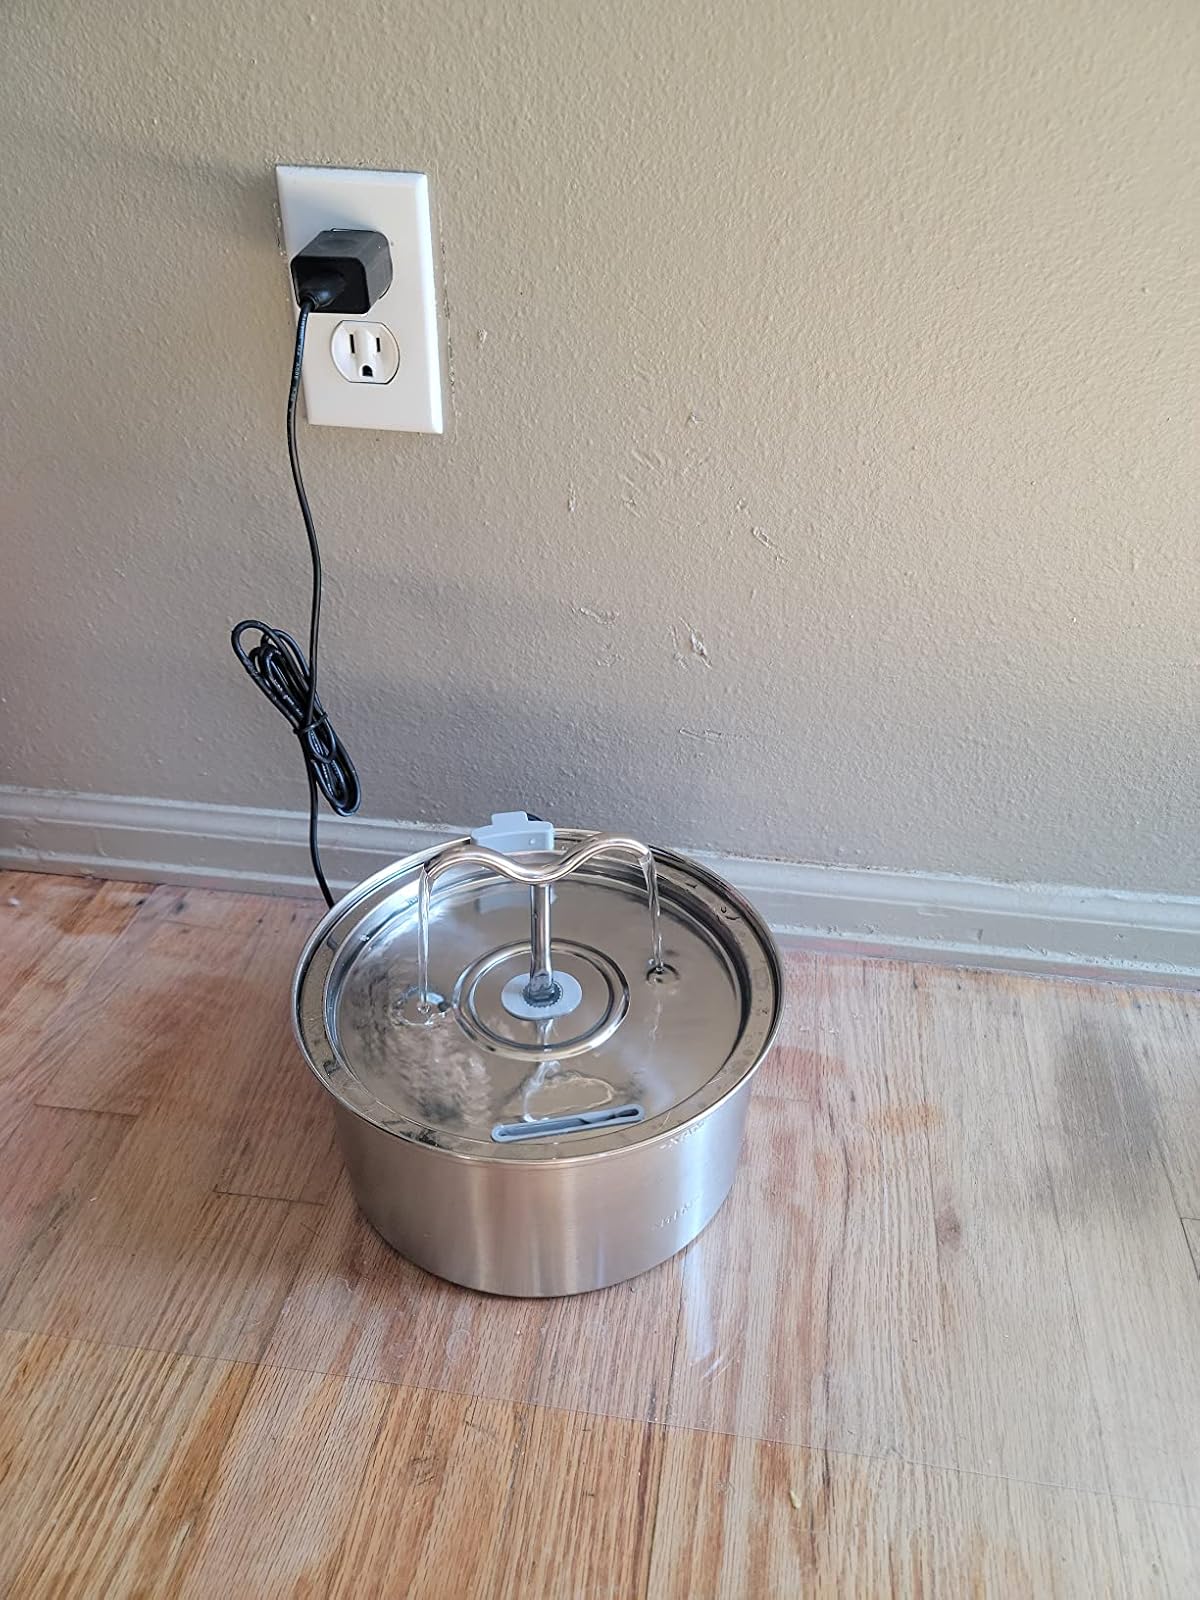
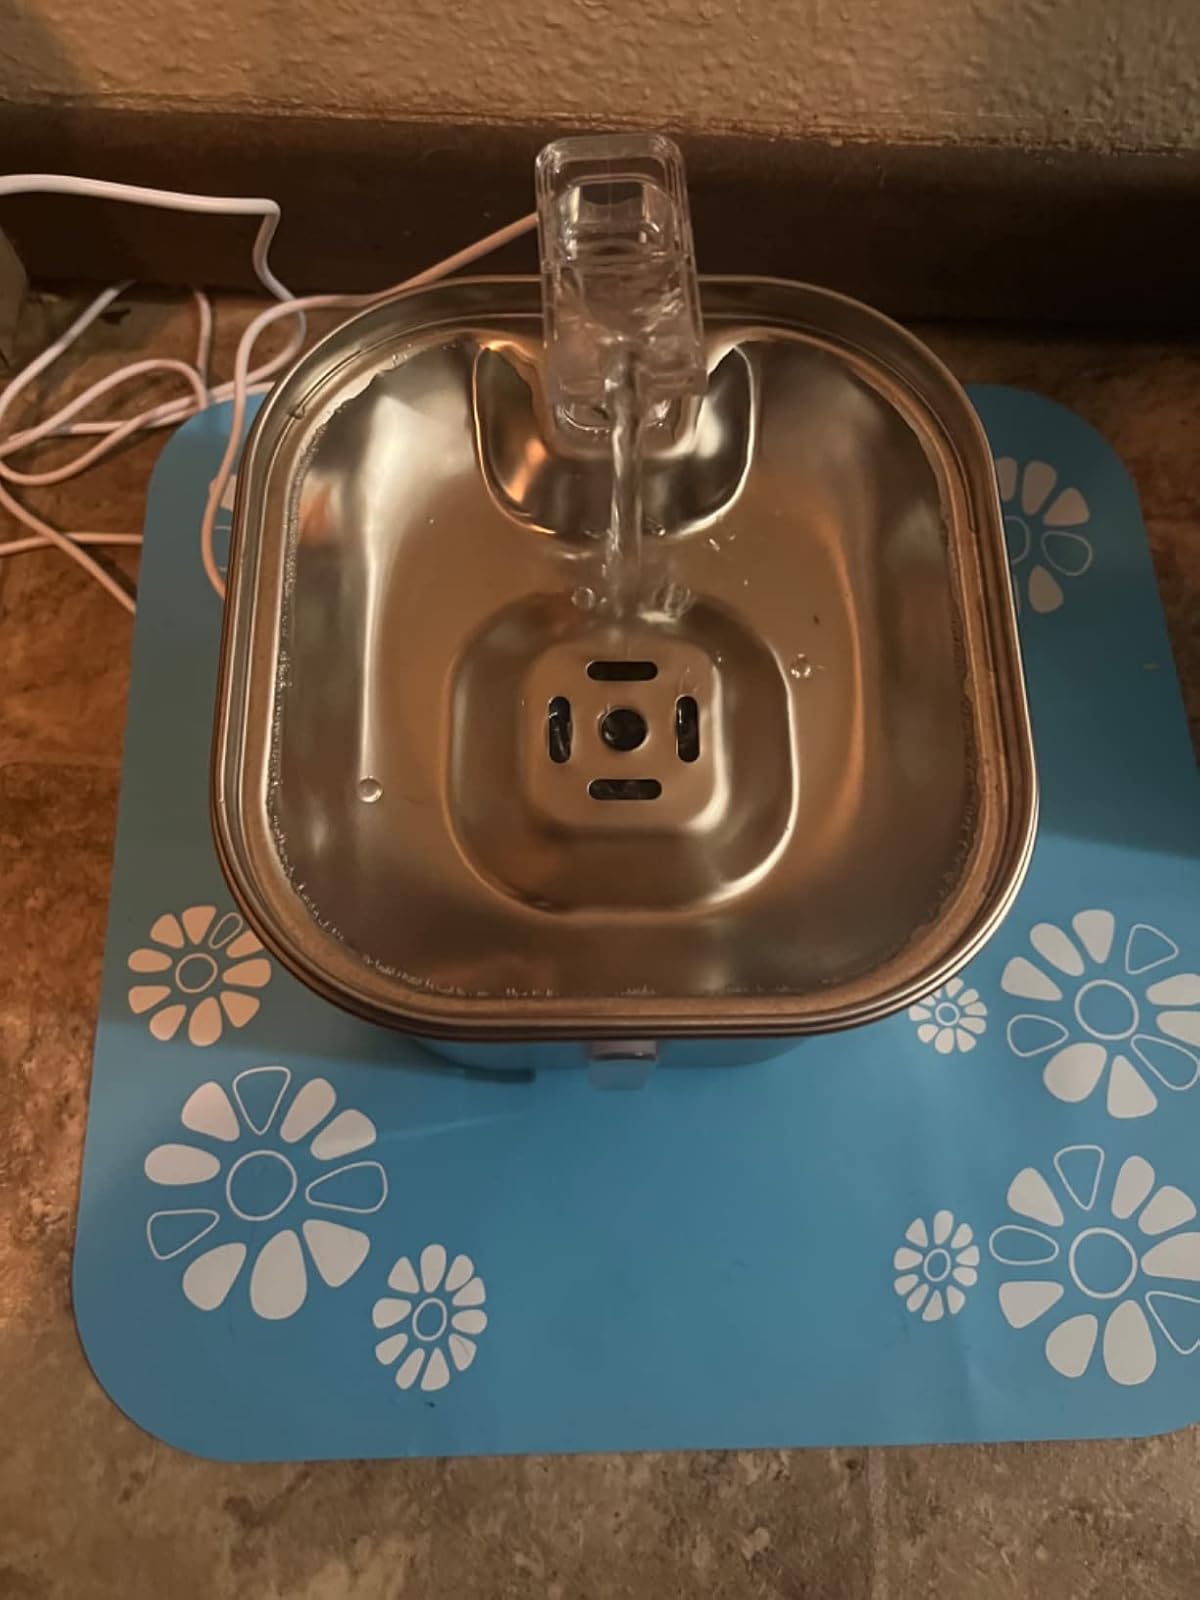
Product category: items_bowl
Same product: no